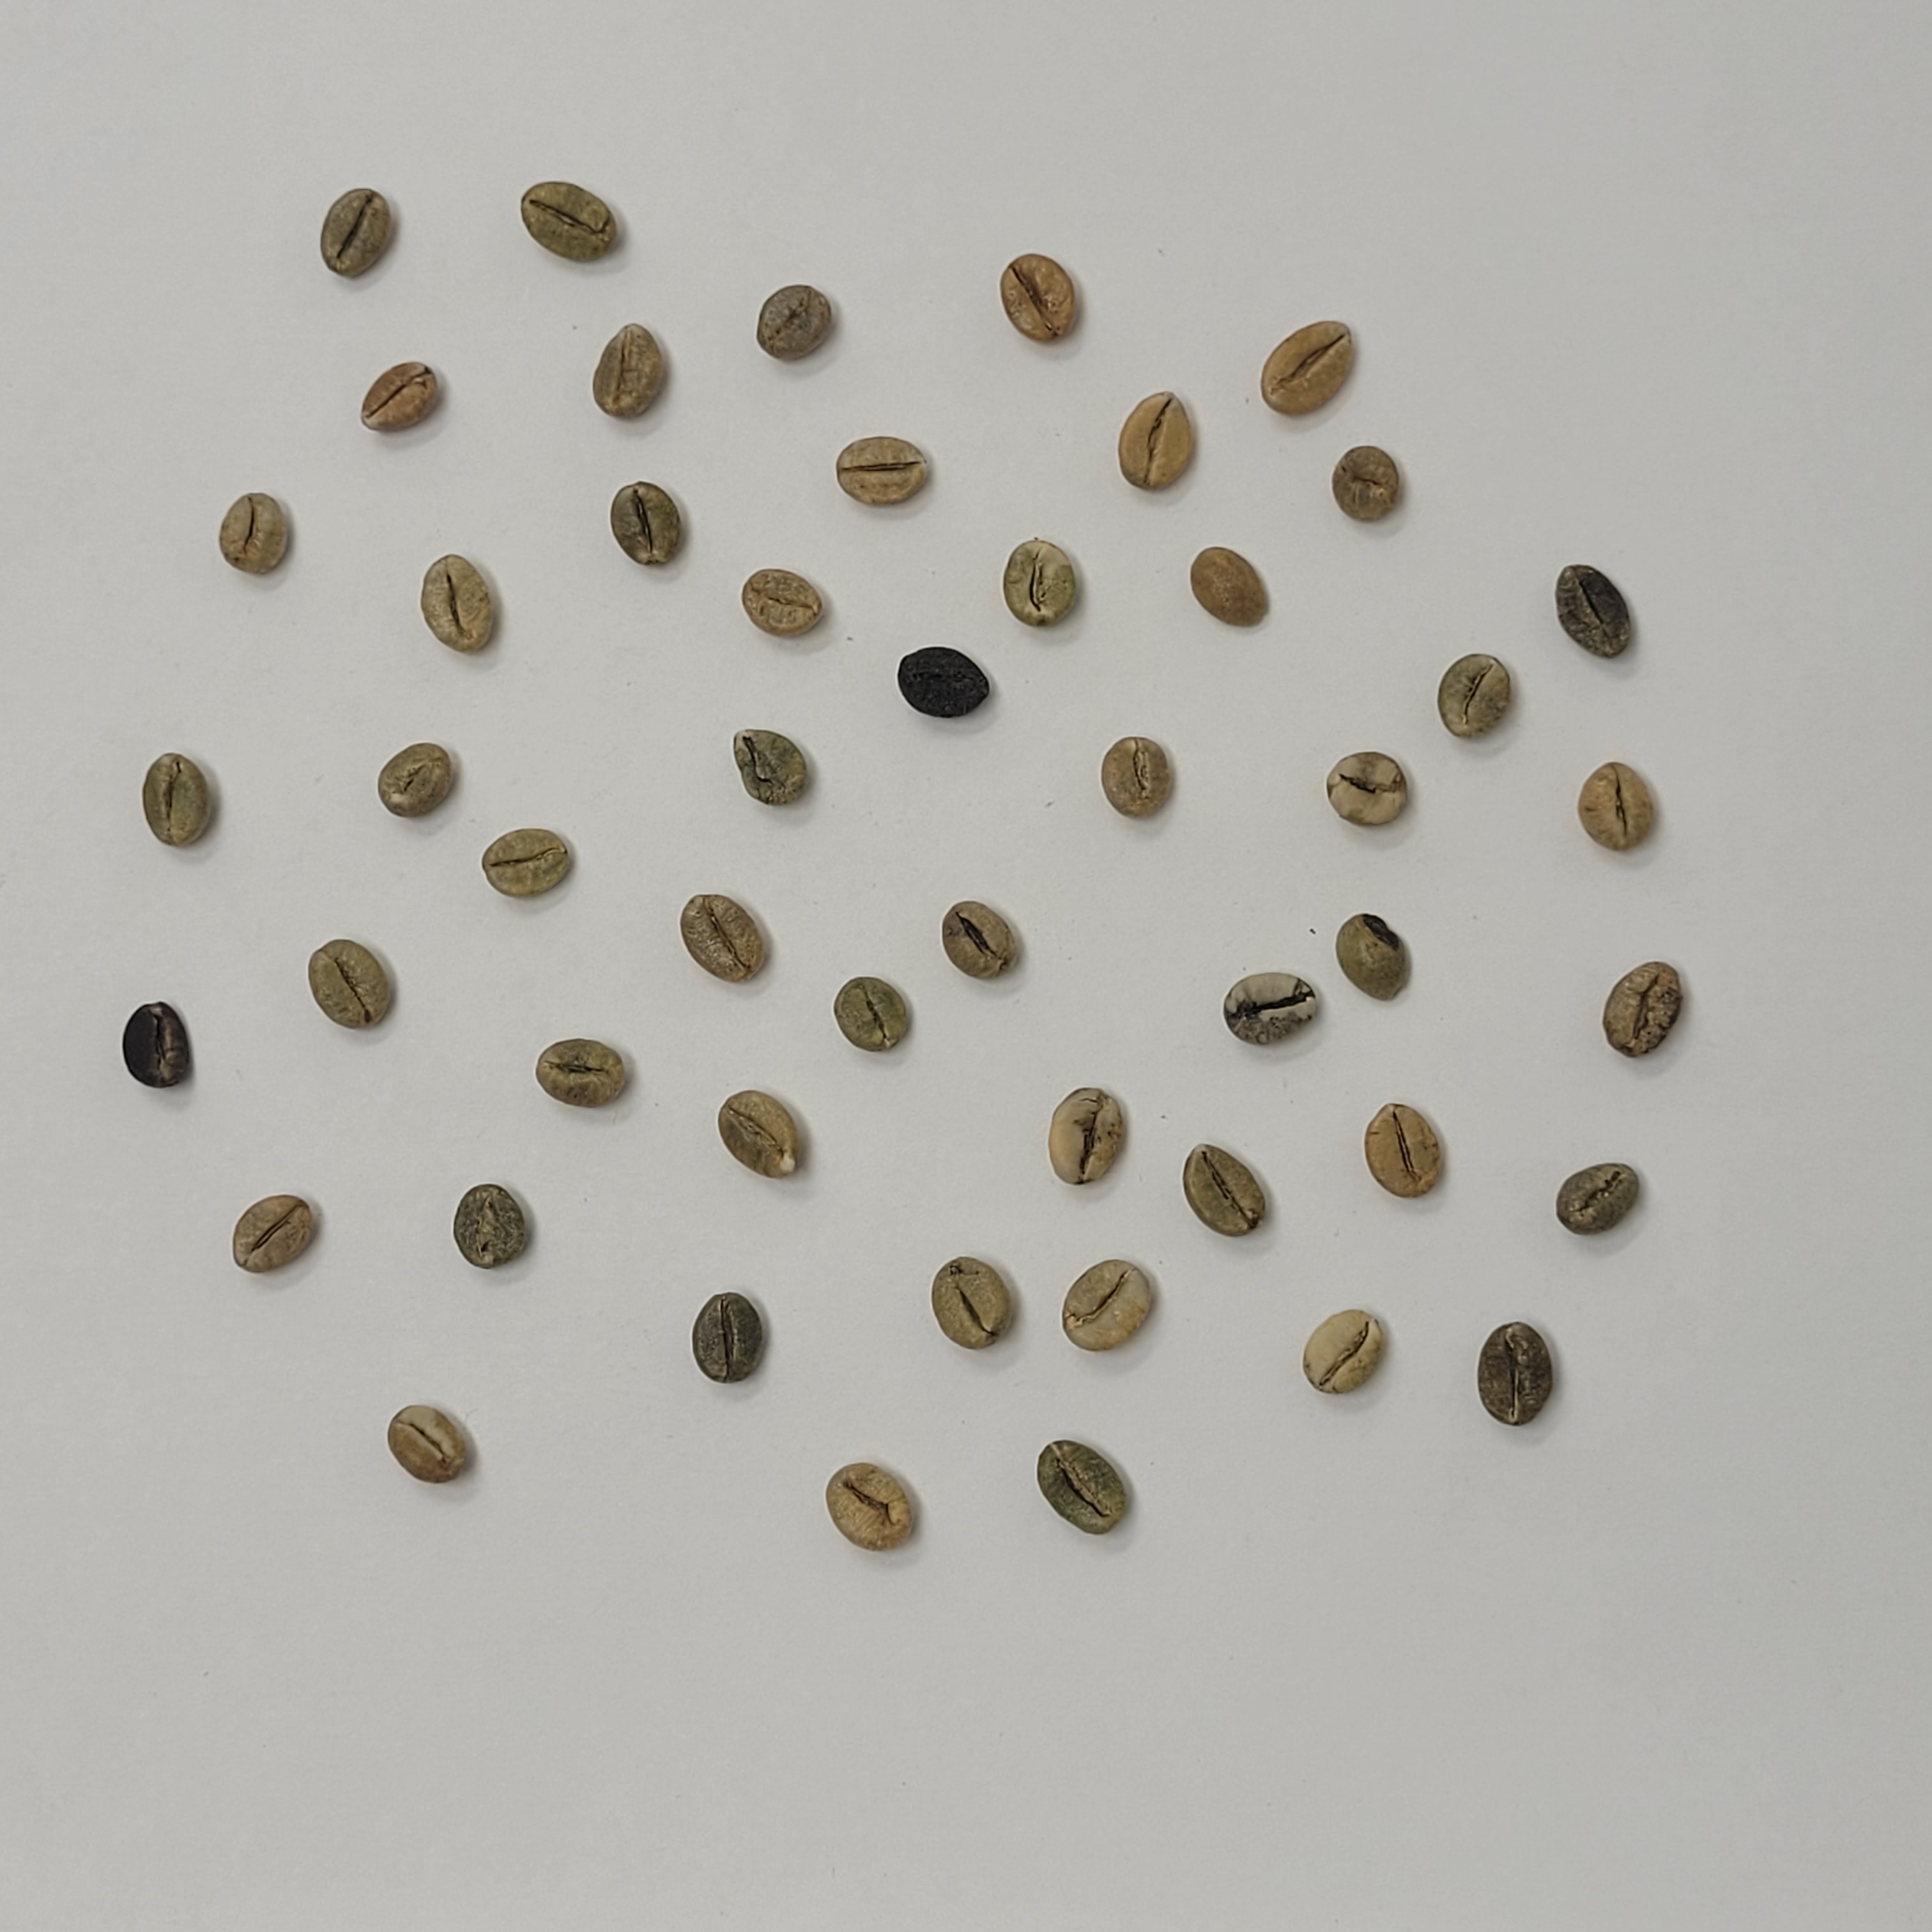
Coffee bean quality grade: C